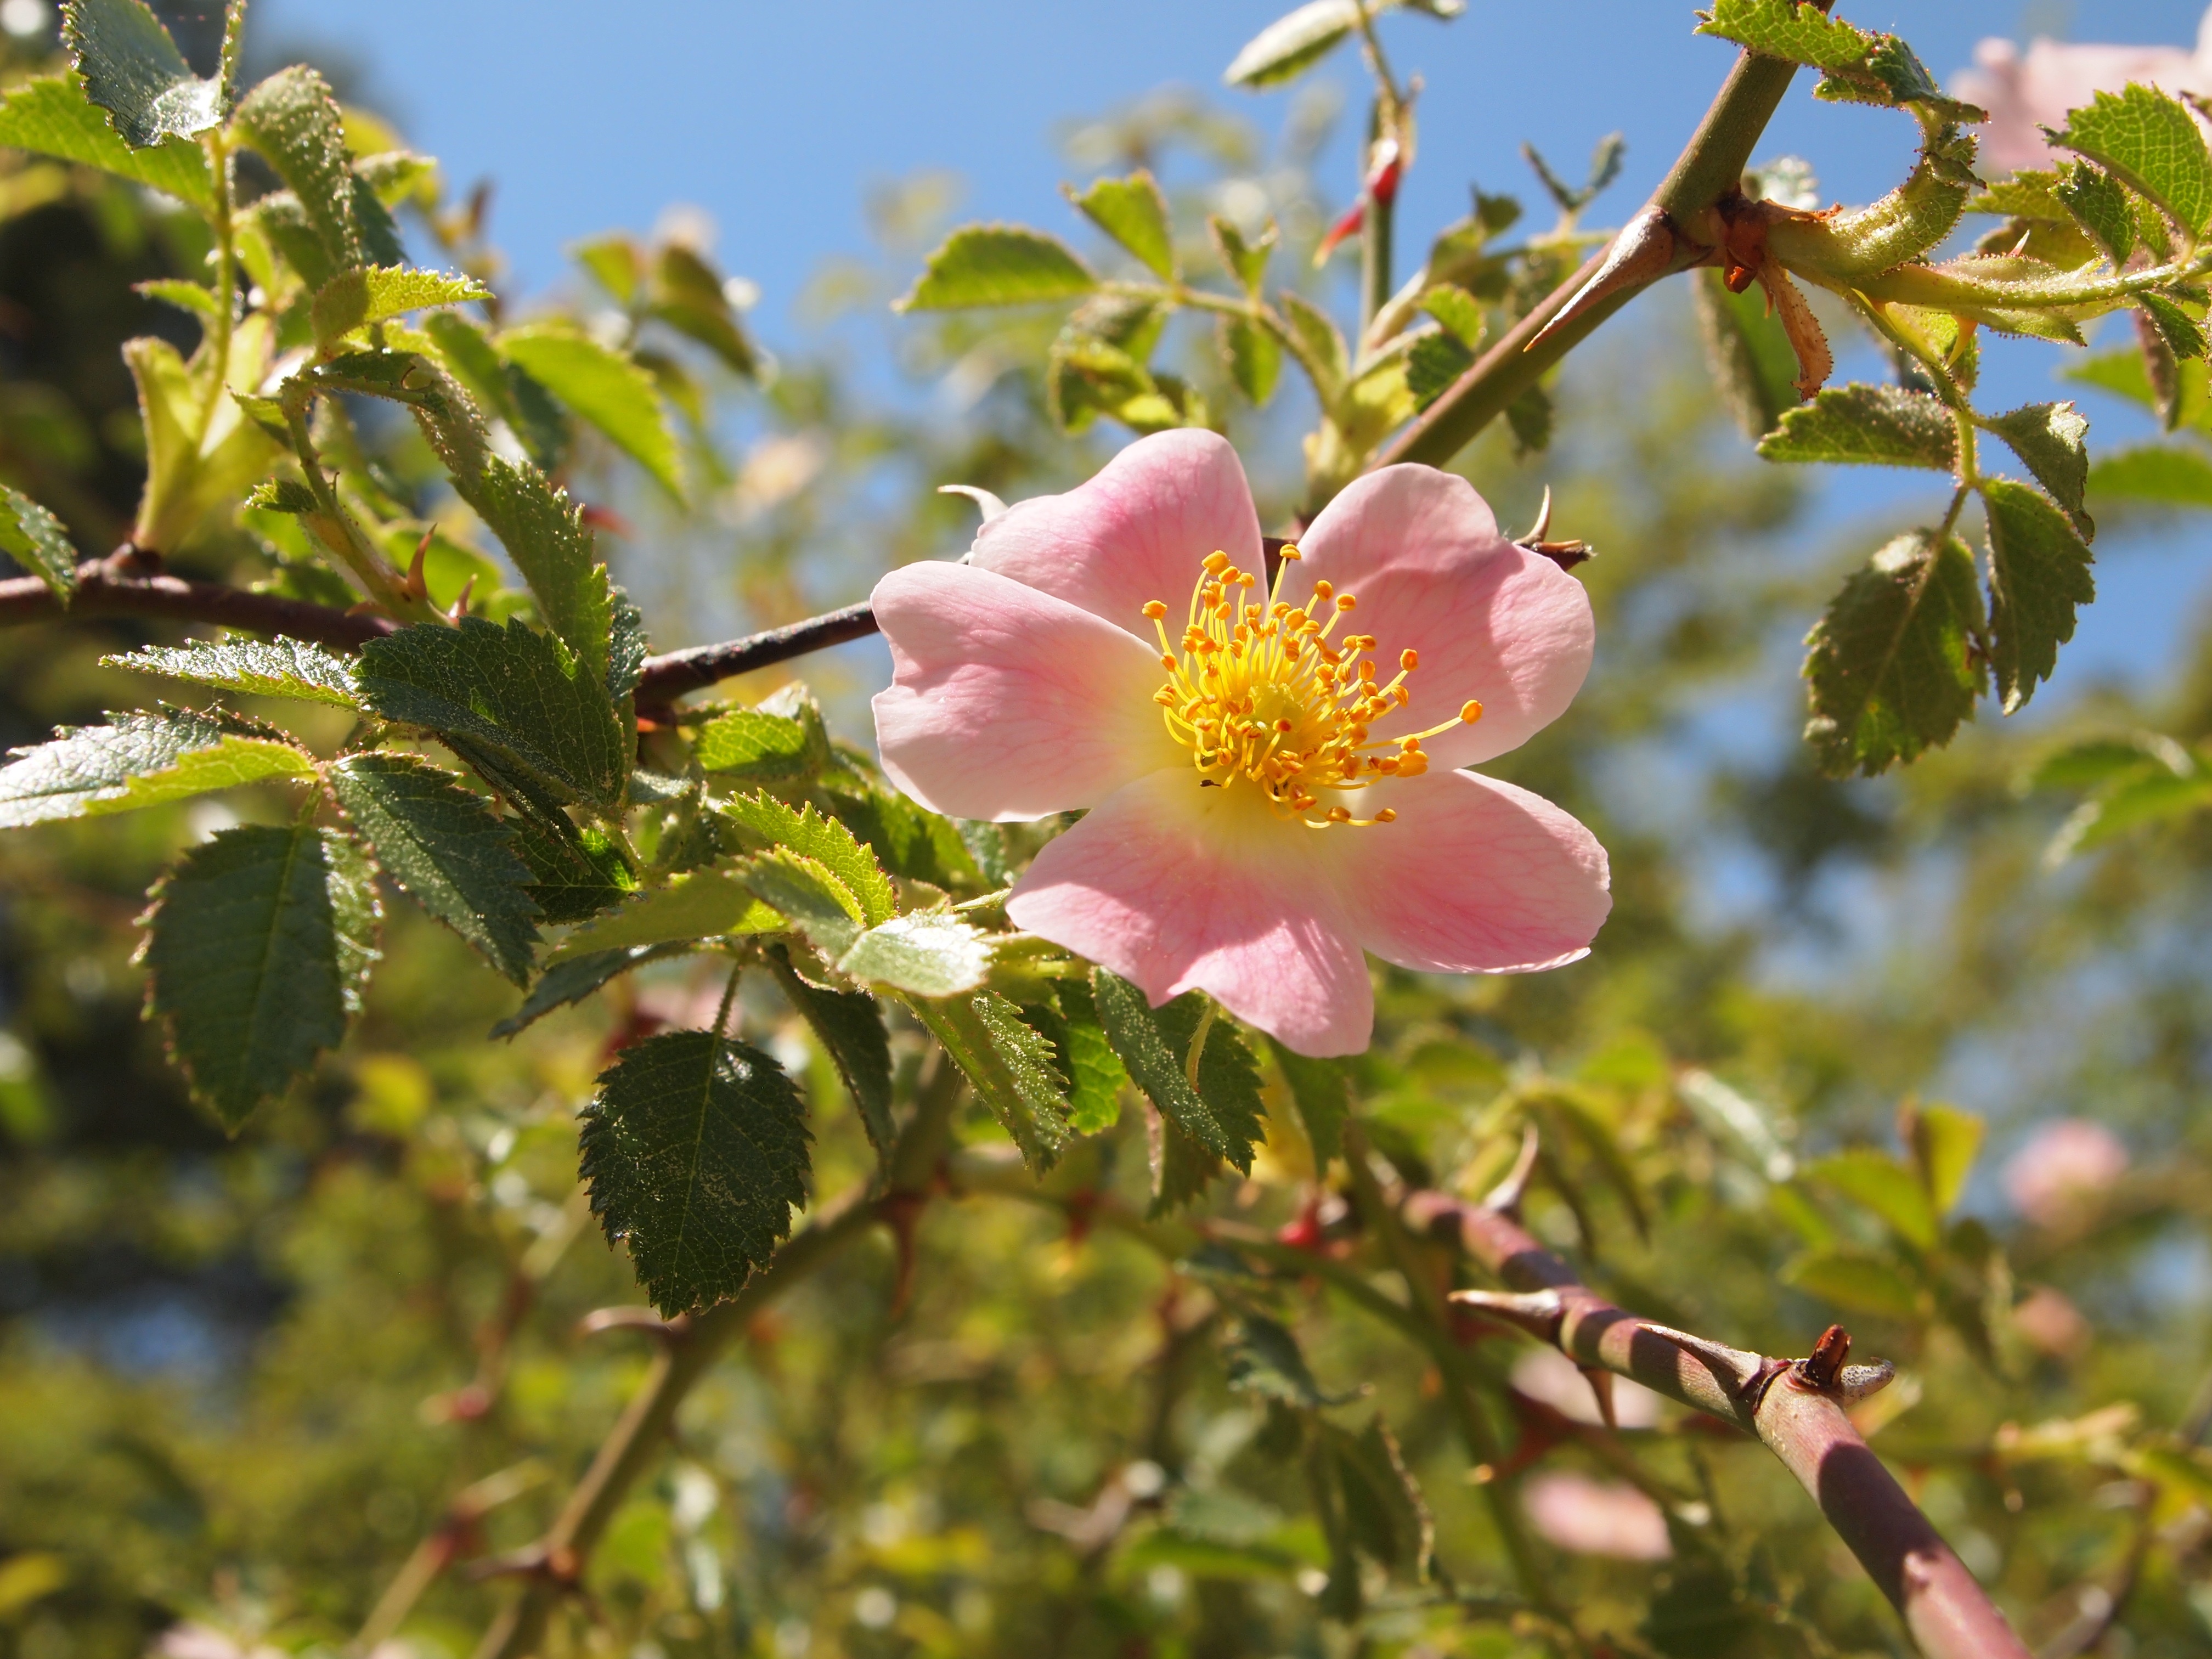
nature, branch, blossom, plant, fruit, flower, rose, food, produce, botany, flora, wildflower, flowers, shrub, rosa canina, flowering plant, rose family, small flower, land plant, rose order, rosa rubiginosa